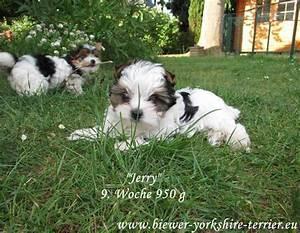
dog